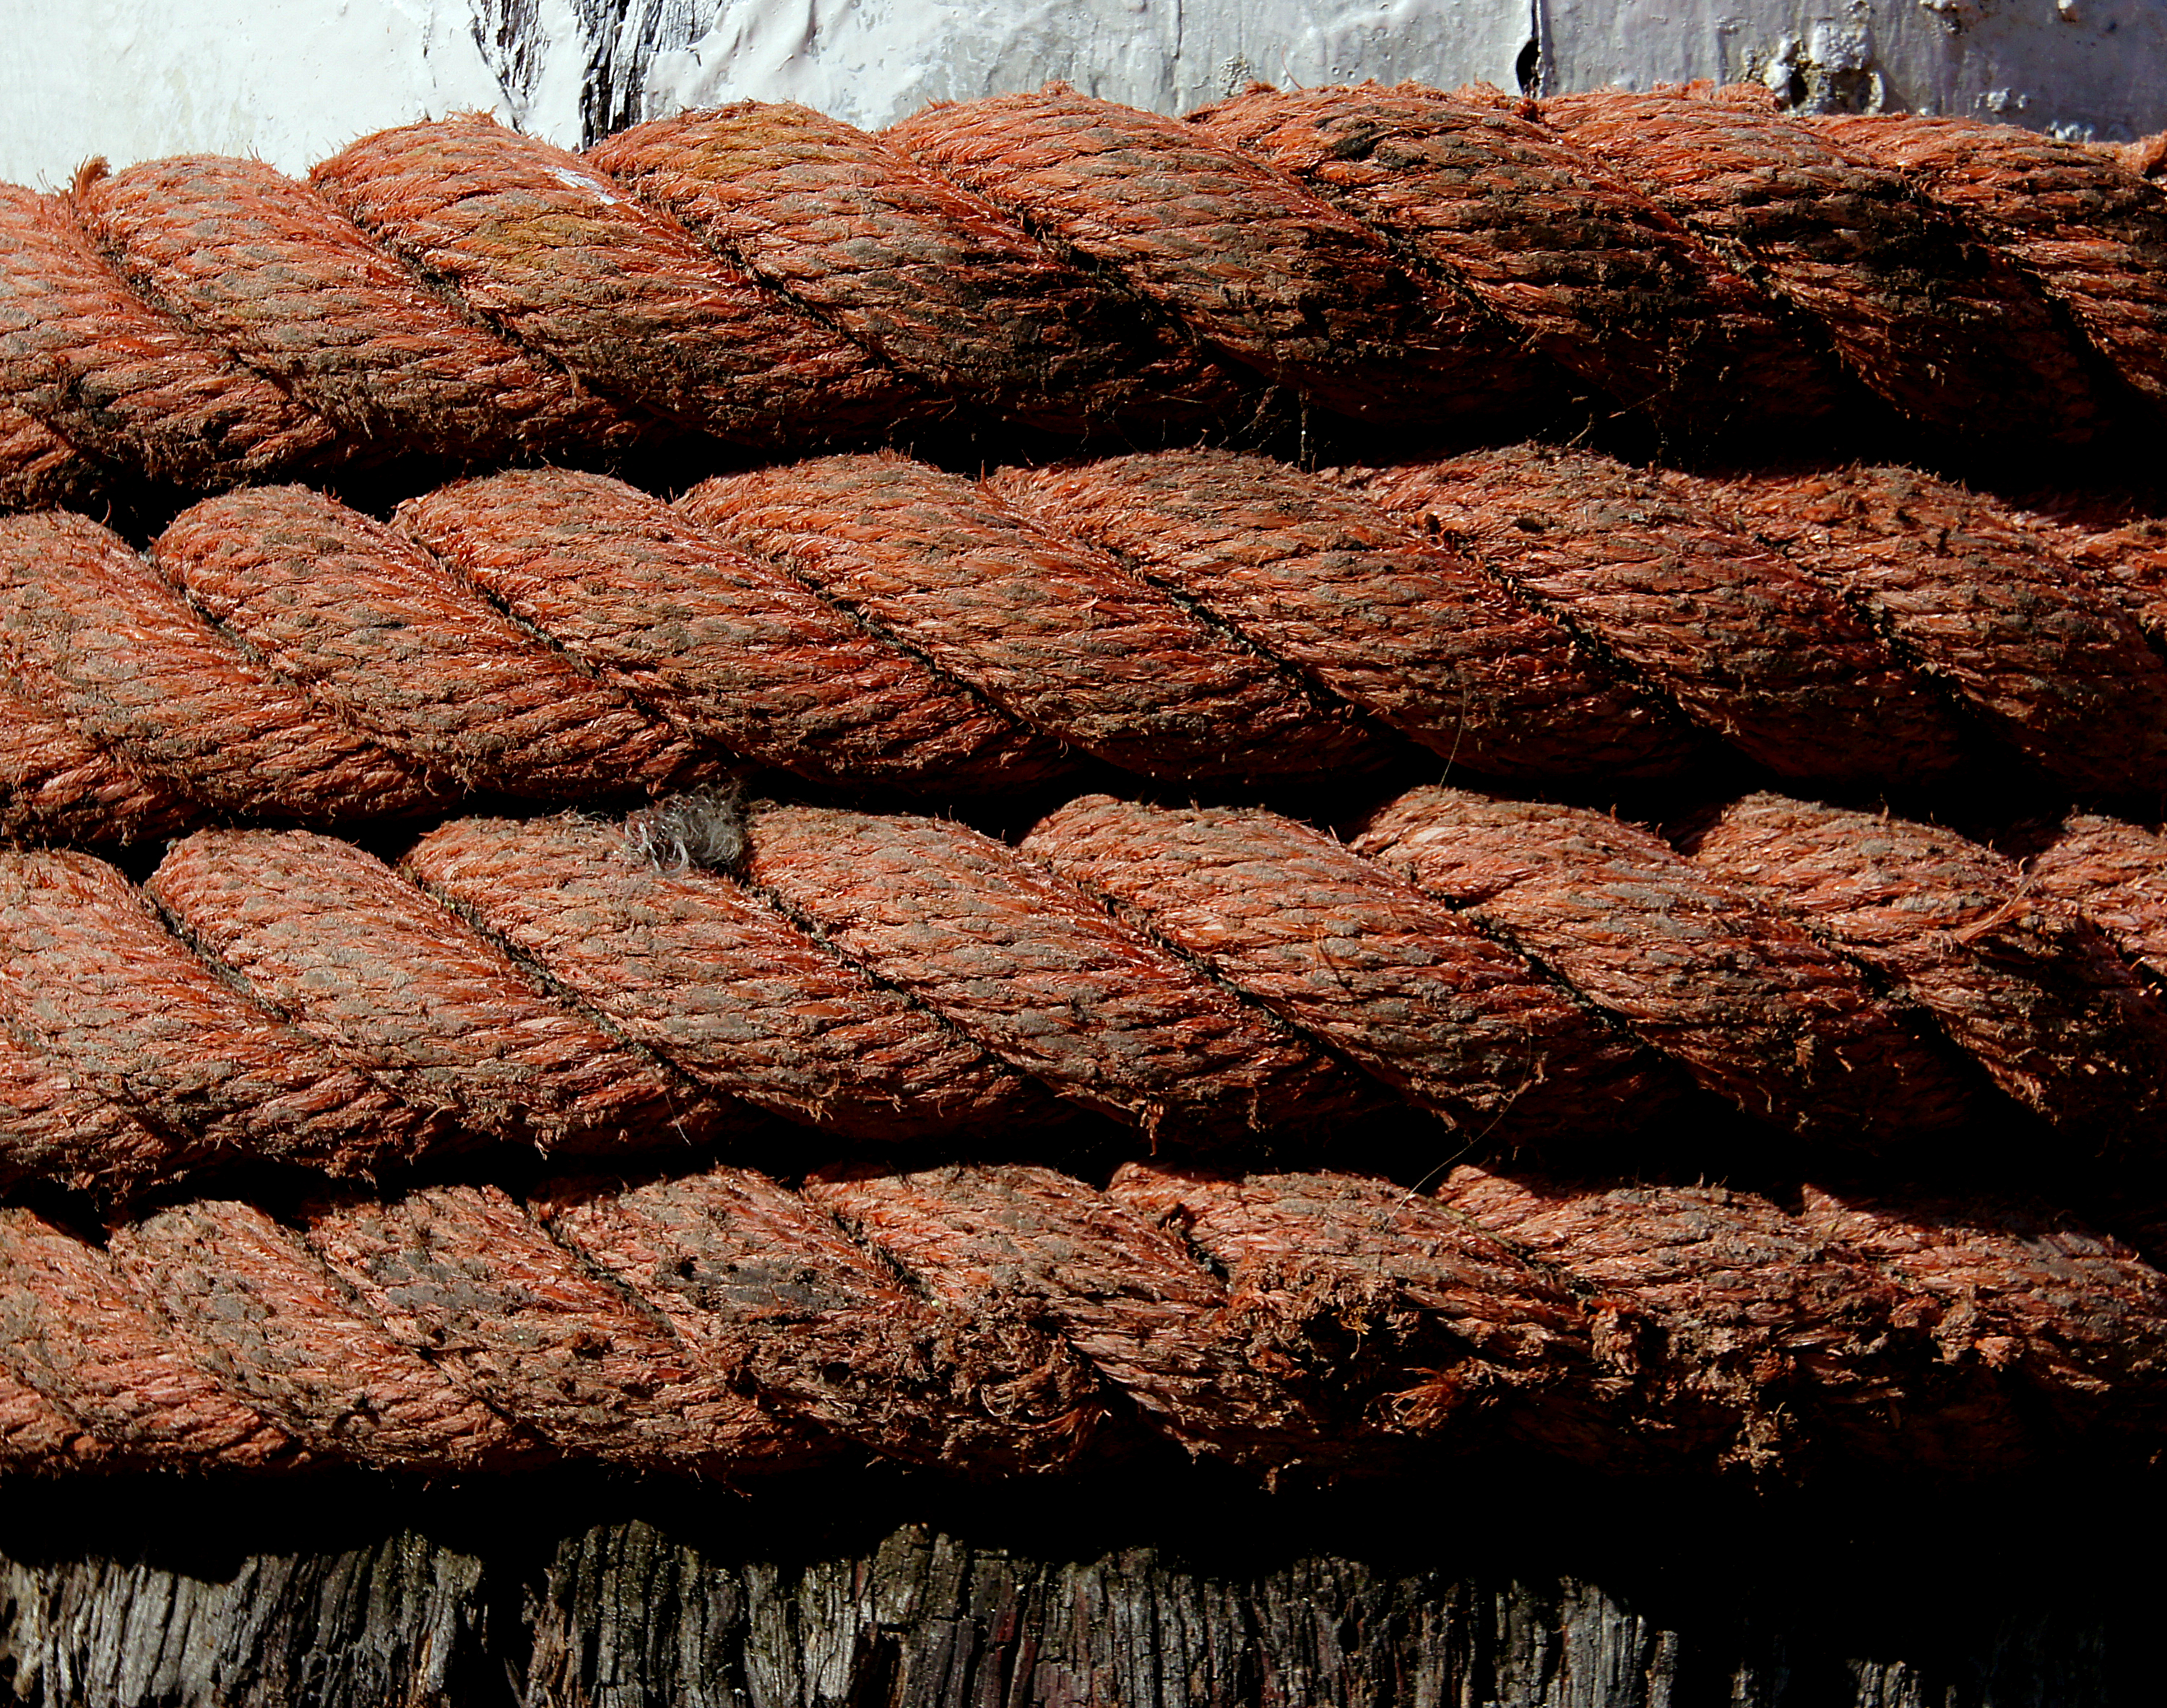
rock, wood, wall, food, soil, brick, lumber, material, publicdomain, boats, ropes, fasteners, knots, ties, grass family